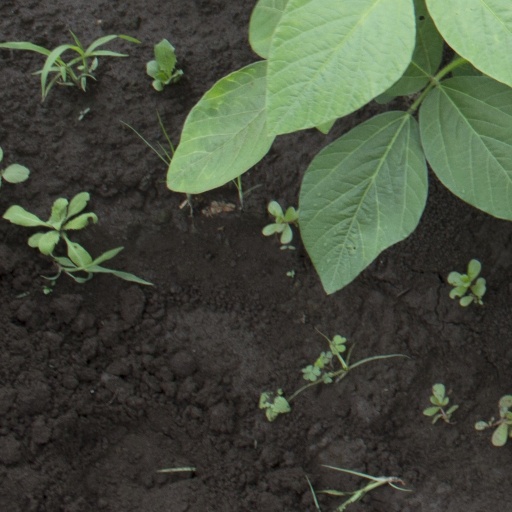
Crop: soybean